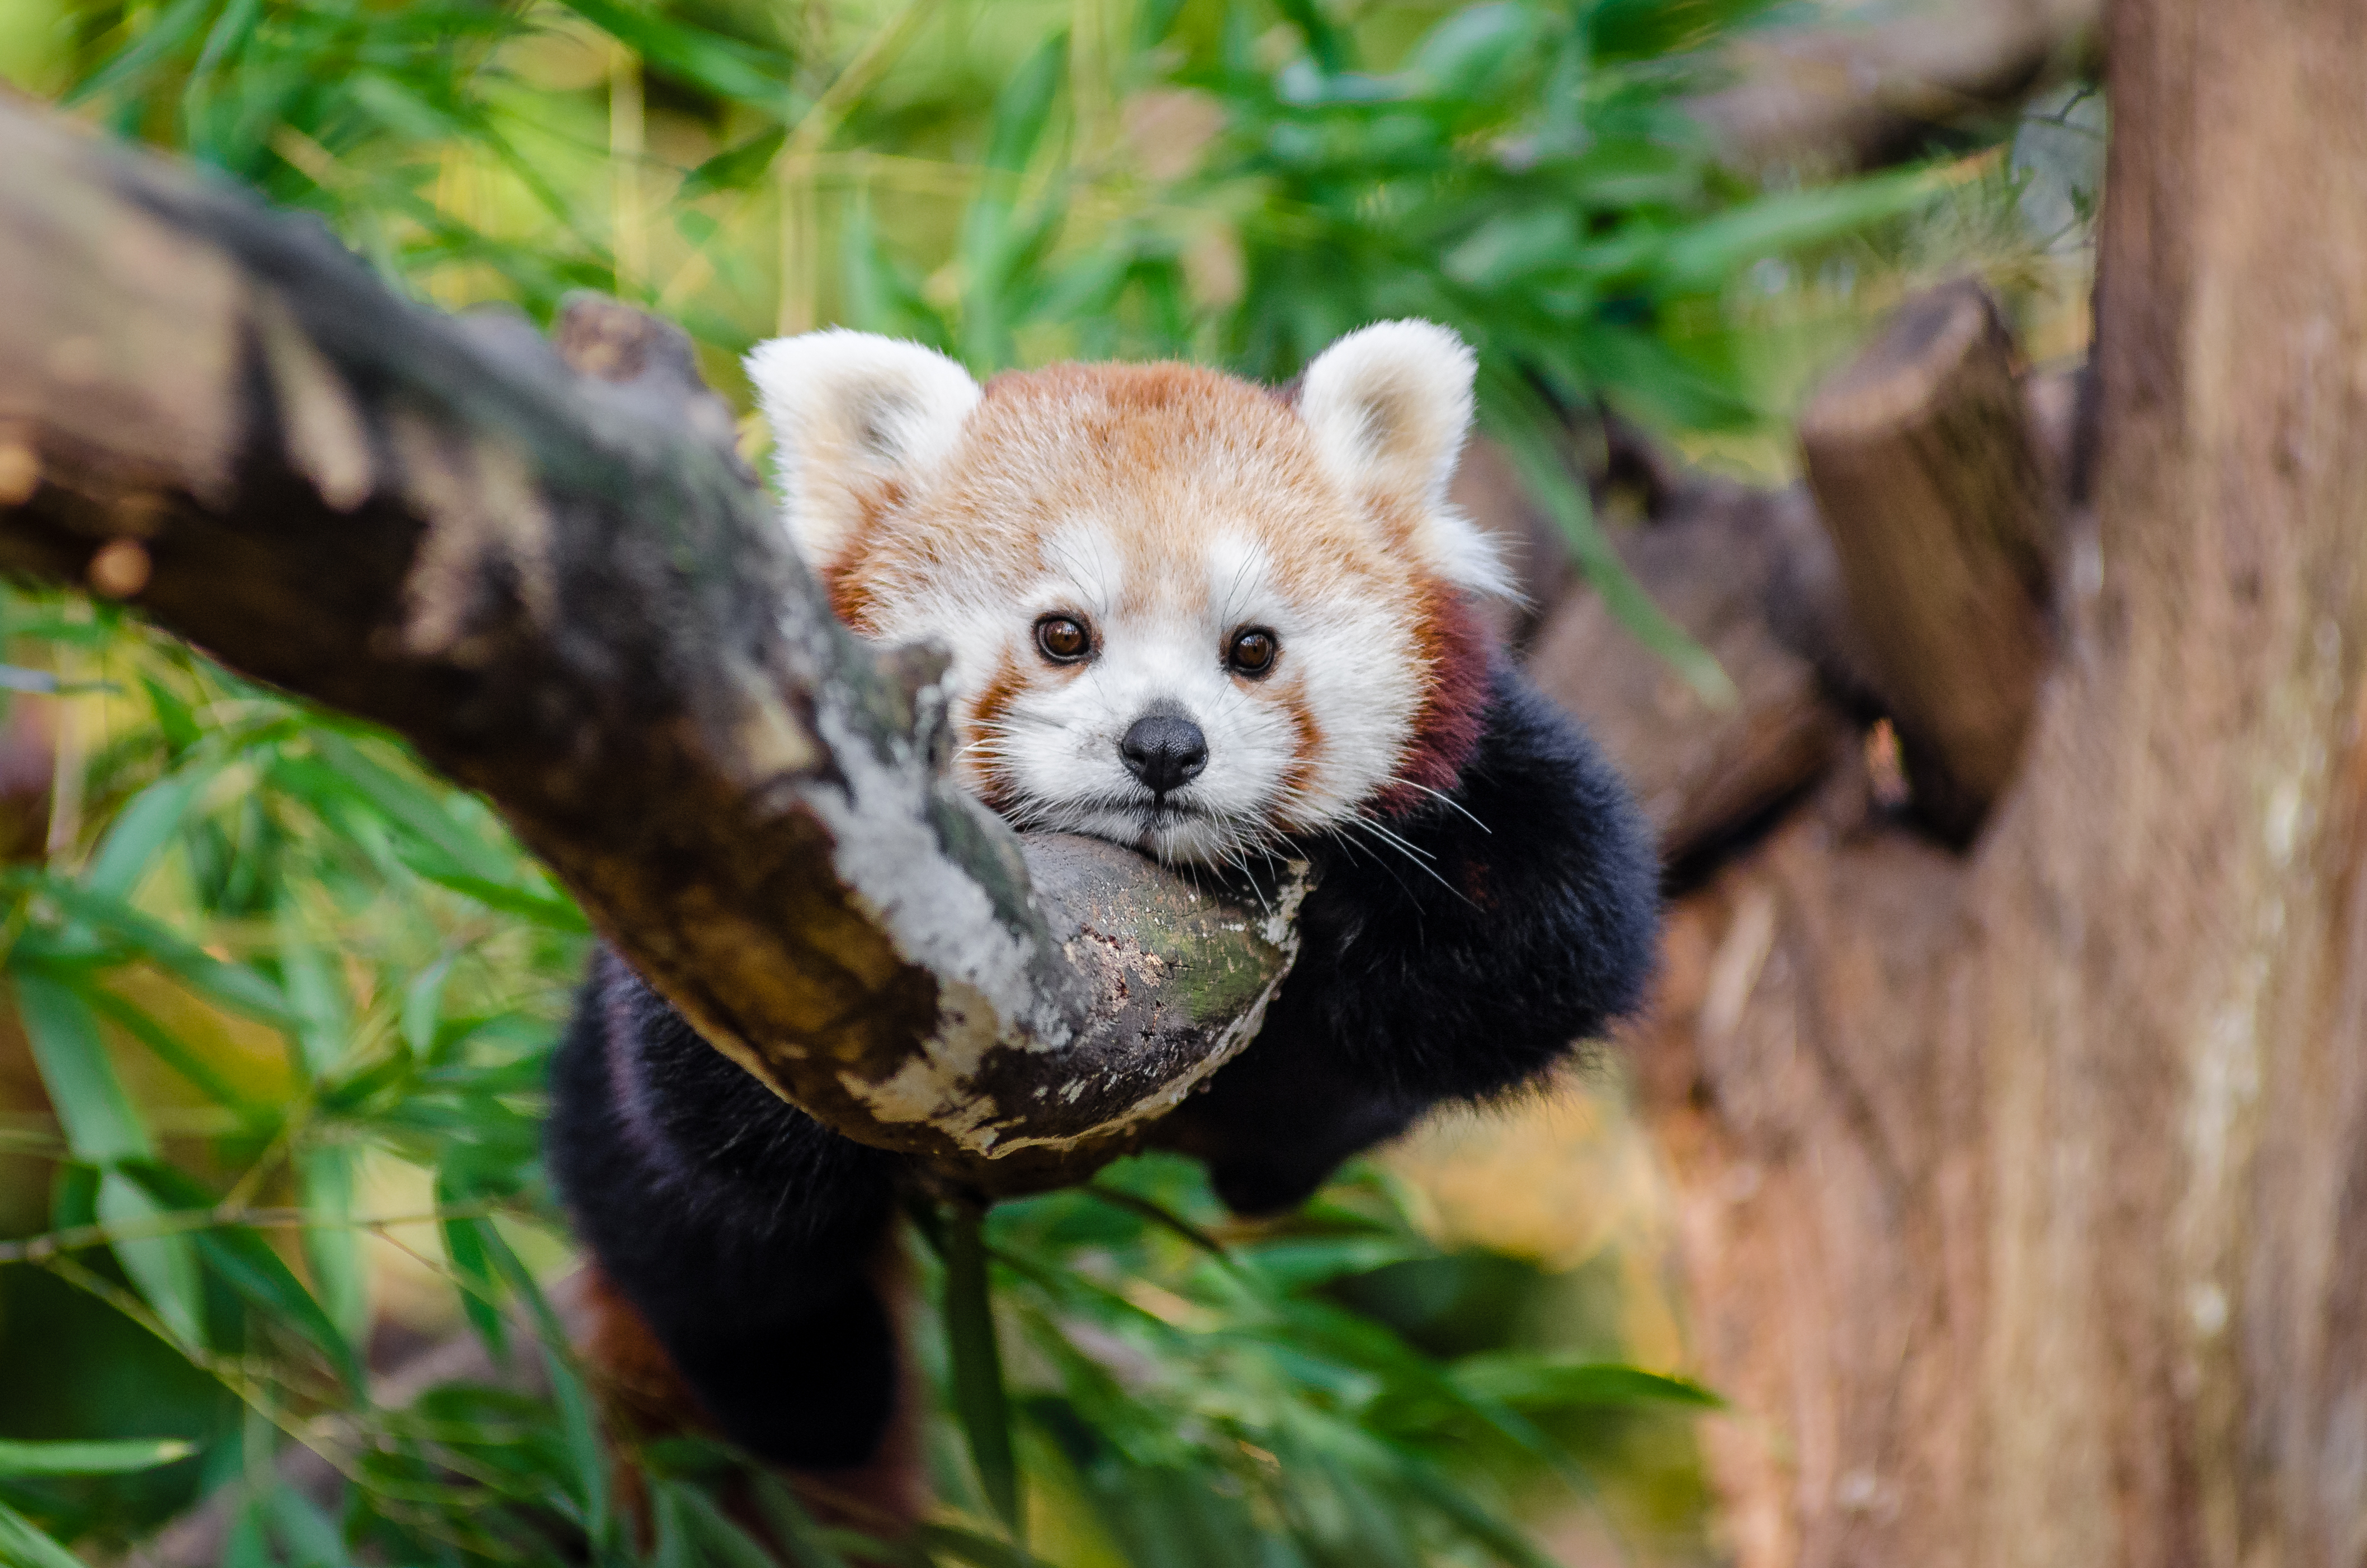
tree, nature, bokeh, vintage, sweet, fall, feet, animal, cute, female, wildlife, zoo, fur, orange, young, green, high, red, foot, autumn, mammal, nikon, fauna, red panda, panda, 2015, face, nose, paw, tail, animals, ears, endangered, vertebrate, germany, deutschland, herbst, natur, paws, tier, iso, fell, gesicht, baum, adorable, bamboo, d7000, roter, kleiner, niedlich, sues, suess, species, bedrohte, tierart, tierpark, weiblich, jungtier, jung, ohren, schwanz, nase, bedroht, ailurus, fulgens, mozilla, firefox, gr n, s s, giant panda, dog breed group